Trujillo, Honduras

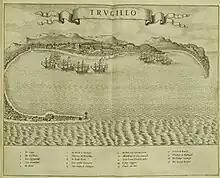
17th century Dutch map of Trujillo

Under Spanish rule Trujillo became the capital of Honduras, but because of its vulnerability the capital was changed to the inland town of Comayagua. The fortress, Fortaleza de Santa Bárbara (El Castillo), which sits on the bluff overlooking the bay, was built by the Spanish around 1550. Nevertheless, it was inadequate to really defend Trujillo from pirates—the largest gathering of pirates in history took place in the vicinity in 1683—or rival colonial powers: the Dutch, French, and English. The town was destroyed several times between 1633 and 1797, and during the eighteenth century, the Spanish all but abandoned Trujillo because it was deemed indefensible.